Her Majesty's Theatre, Brisbane

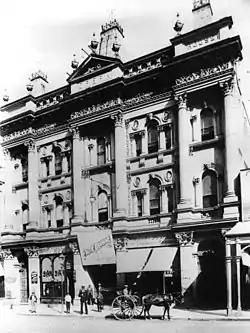
Facade of Her Majestys Theatre

Her Majesty's Theatre was a theatre in Brisbane, Queensland, Australia, between 1888 and 1983. It opened as Her Imperial Majesty's Opera House on 2 April 1888, and was known as His Majesty's Theatre between 1901 and 1952. The largest theatre in Brisbane, it was located at 193 Queen Street. Its façade was in the Italian Renaissance and Corinthian style.